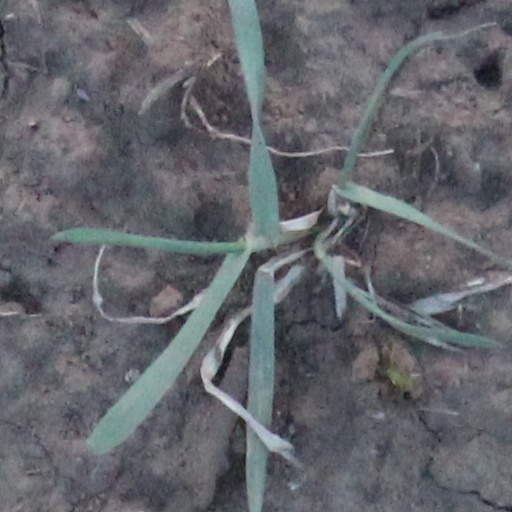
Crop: wheat